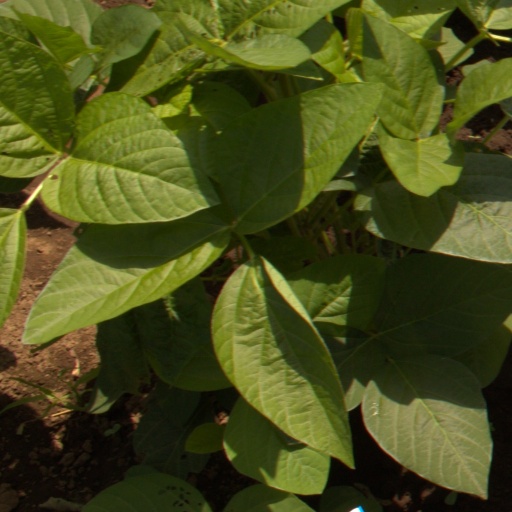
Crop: soybean